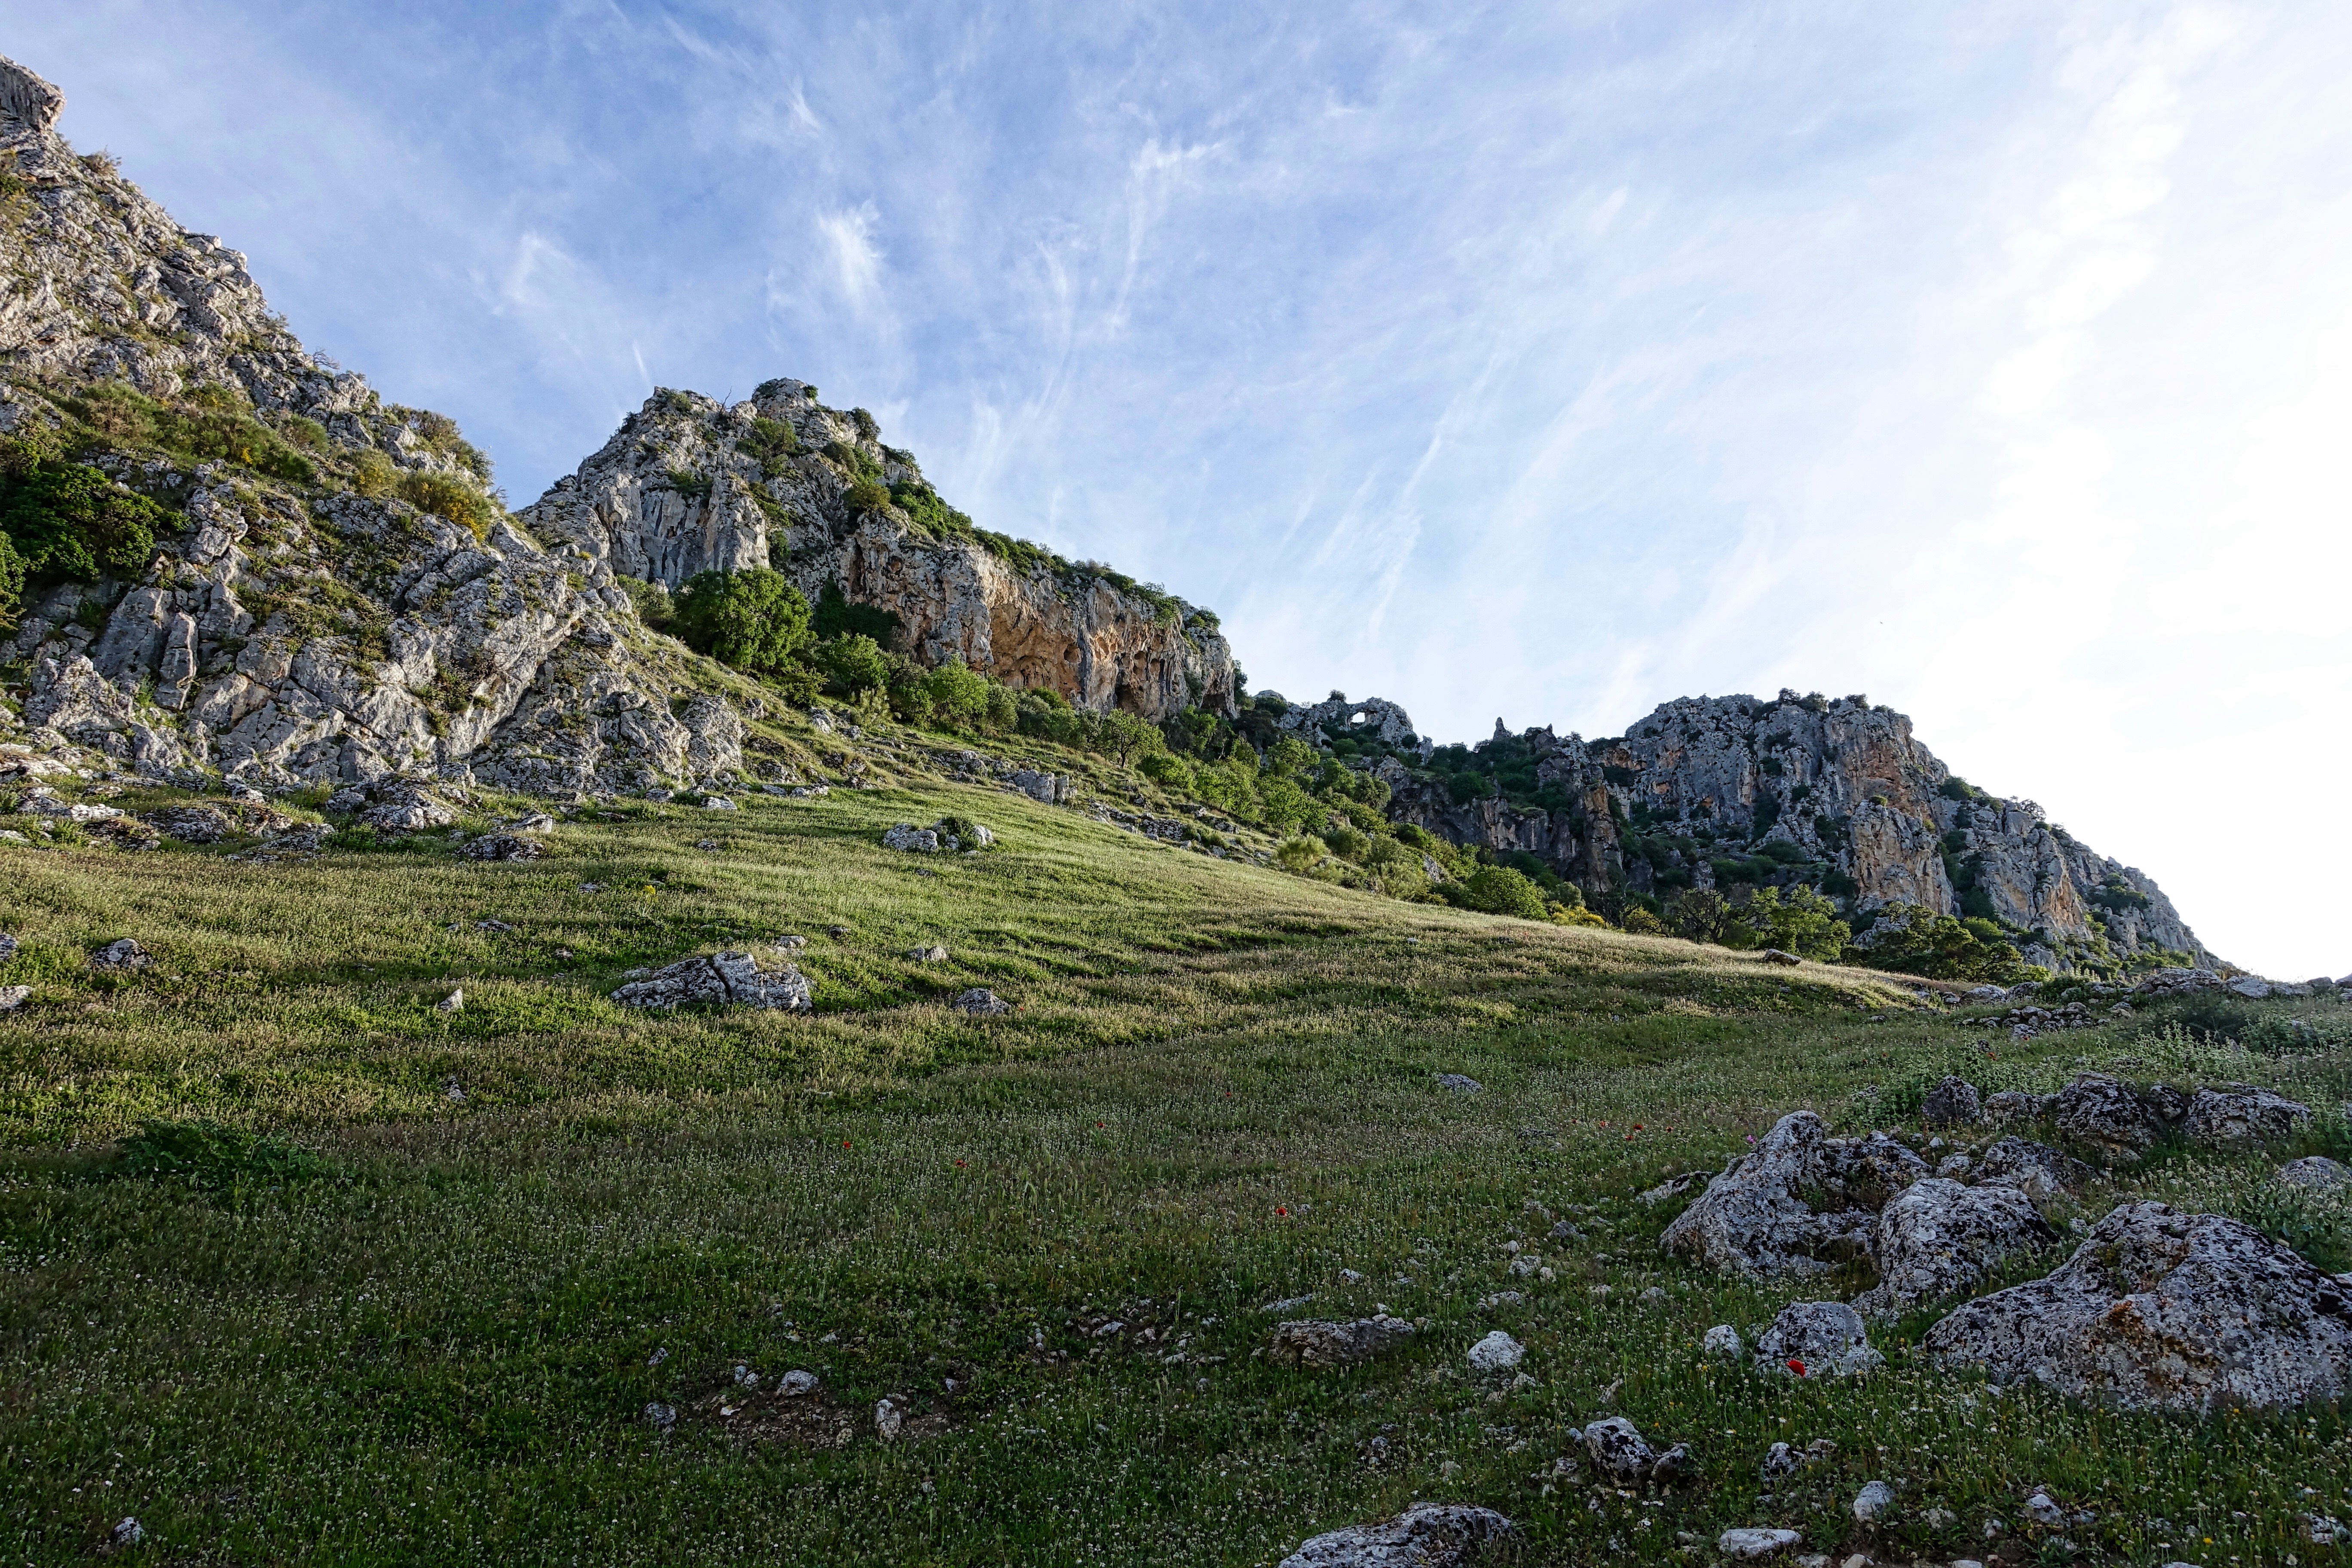
landscape, coast, rock, wilderness, walking, mountain, meadow, hill, adventure, valley, mountain range, panorama, cliff, scenic, scenery, rocky, highland, terrain, ridge, mountain landscape, geology, mountains, alps, badlands, plateau, fell, ecosystem, landform, mountain pass, geographical feature, mountainous landforms